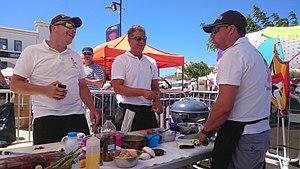
La TEAM GALINETTE lors du Championnat de France de barbecue 2015
Le barbecue est un appareil de cuisson. Les aliments sont placés sur une grille ou sur une broche et sont exposés au rayonnement d'une source de chaleur. La nourriture ainsi préparée est aussi appelée « grillade ». La cuisson est en principe réalisée en plein air.
Le Championnat de France de Barbecue est une compétition d'art culinaire sur barbecue pratiquée en plein air annuellement aux Saintes-Maries-de-la-Mer. Elle est ouverte aux amateurs et professionnels de ce mode de cuisson dans un esprit d'égalité et de convivialité. Les compétiteurs de tous pays cuisinent devant un public de plusieurs milliers de personnes. Un jury contrôle les règles imposées et détermine les classements.